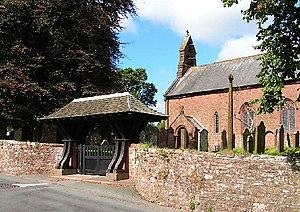
Gosforth est un village et une paroisse civile de Cumbria, en Angleterre. Il est situé dans l'ouest du comté, dans la région naturelle du Lake District, sur la route A595 qui relie Whitehaven à Barrow-in-Furness, à quelques kilomètres à l'est du village côtier de Seascale. Administrativement, il relève du borough de Copeland. Au recensement de 2011, il comptait 1 396 habitants.